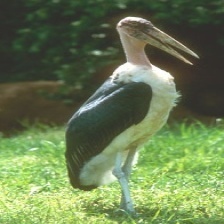
Species: MARABOU STORK
Scientific name: LEPTOPTILOS CRUMENIFER
ImageNet parent category: white_stork